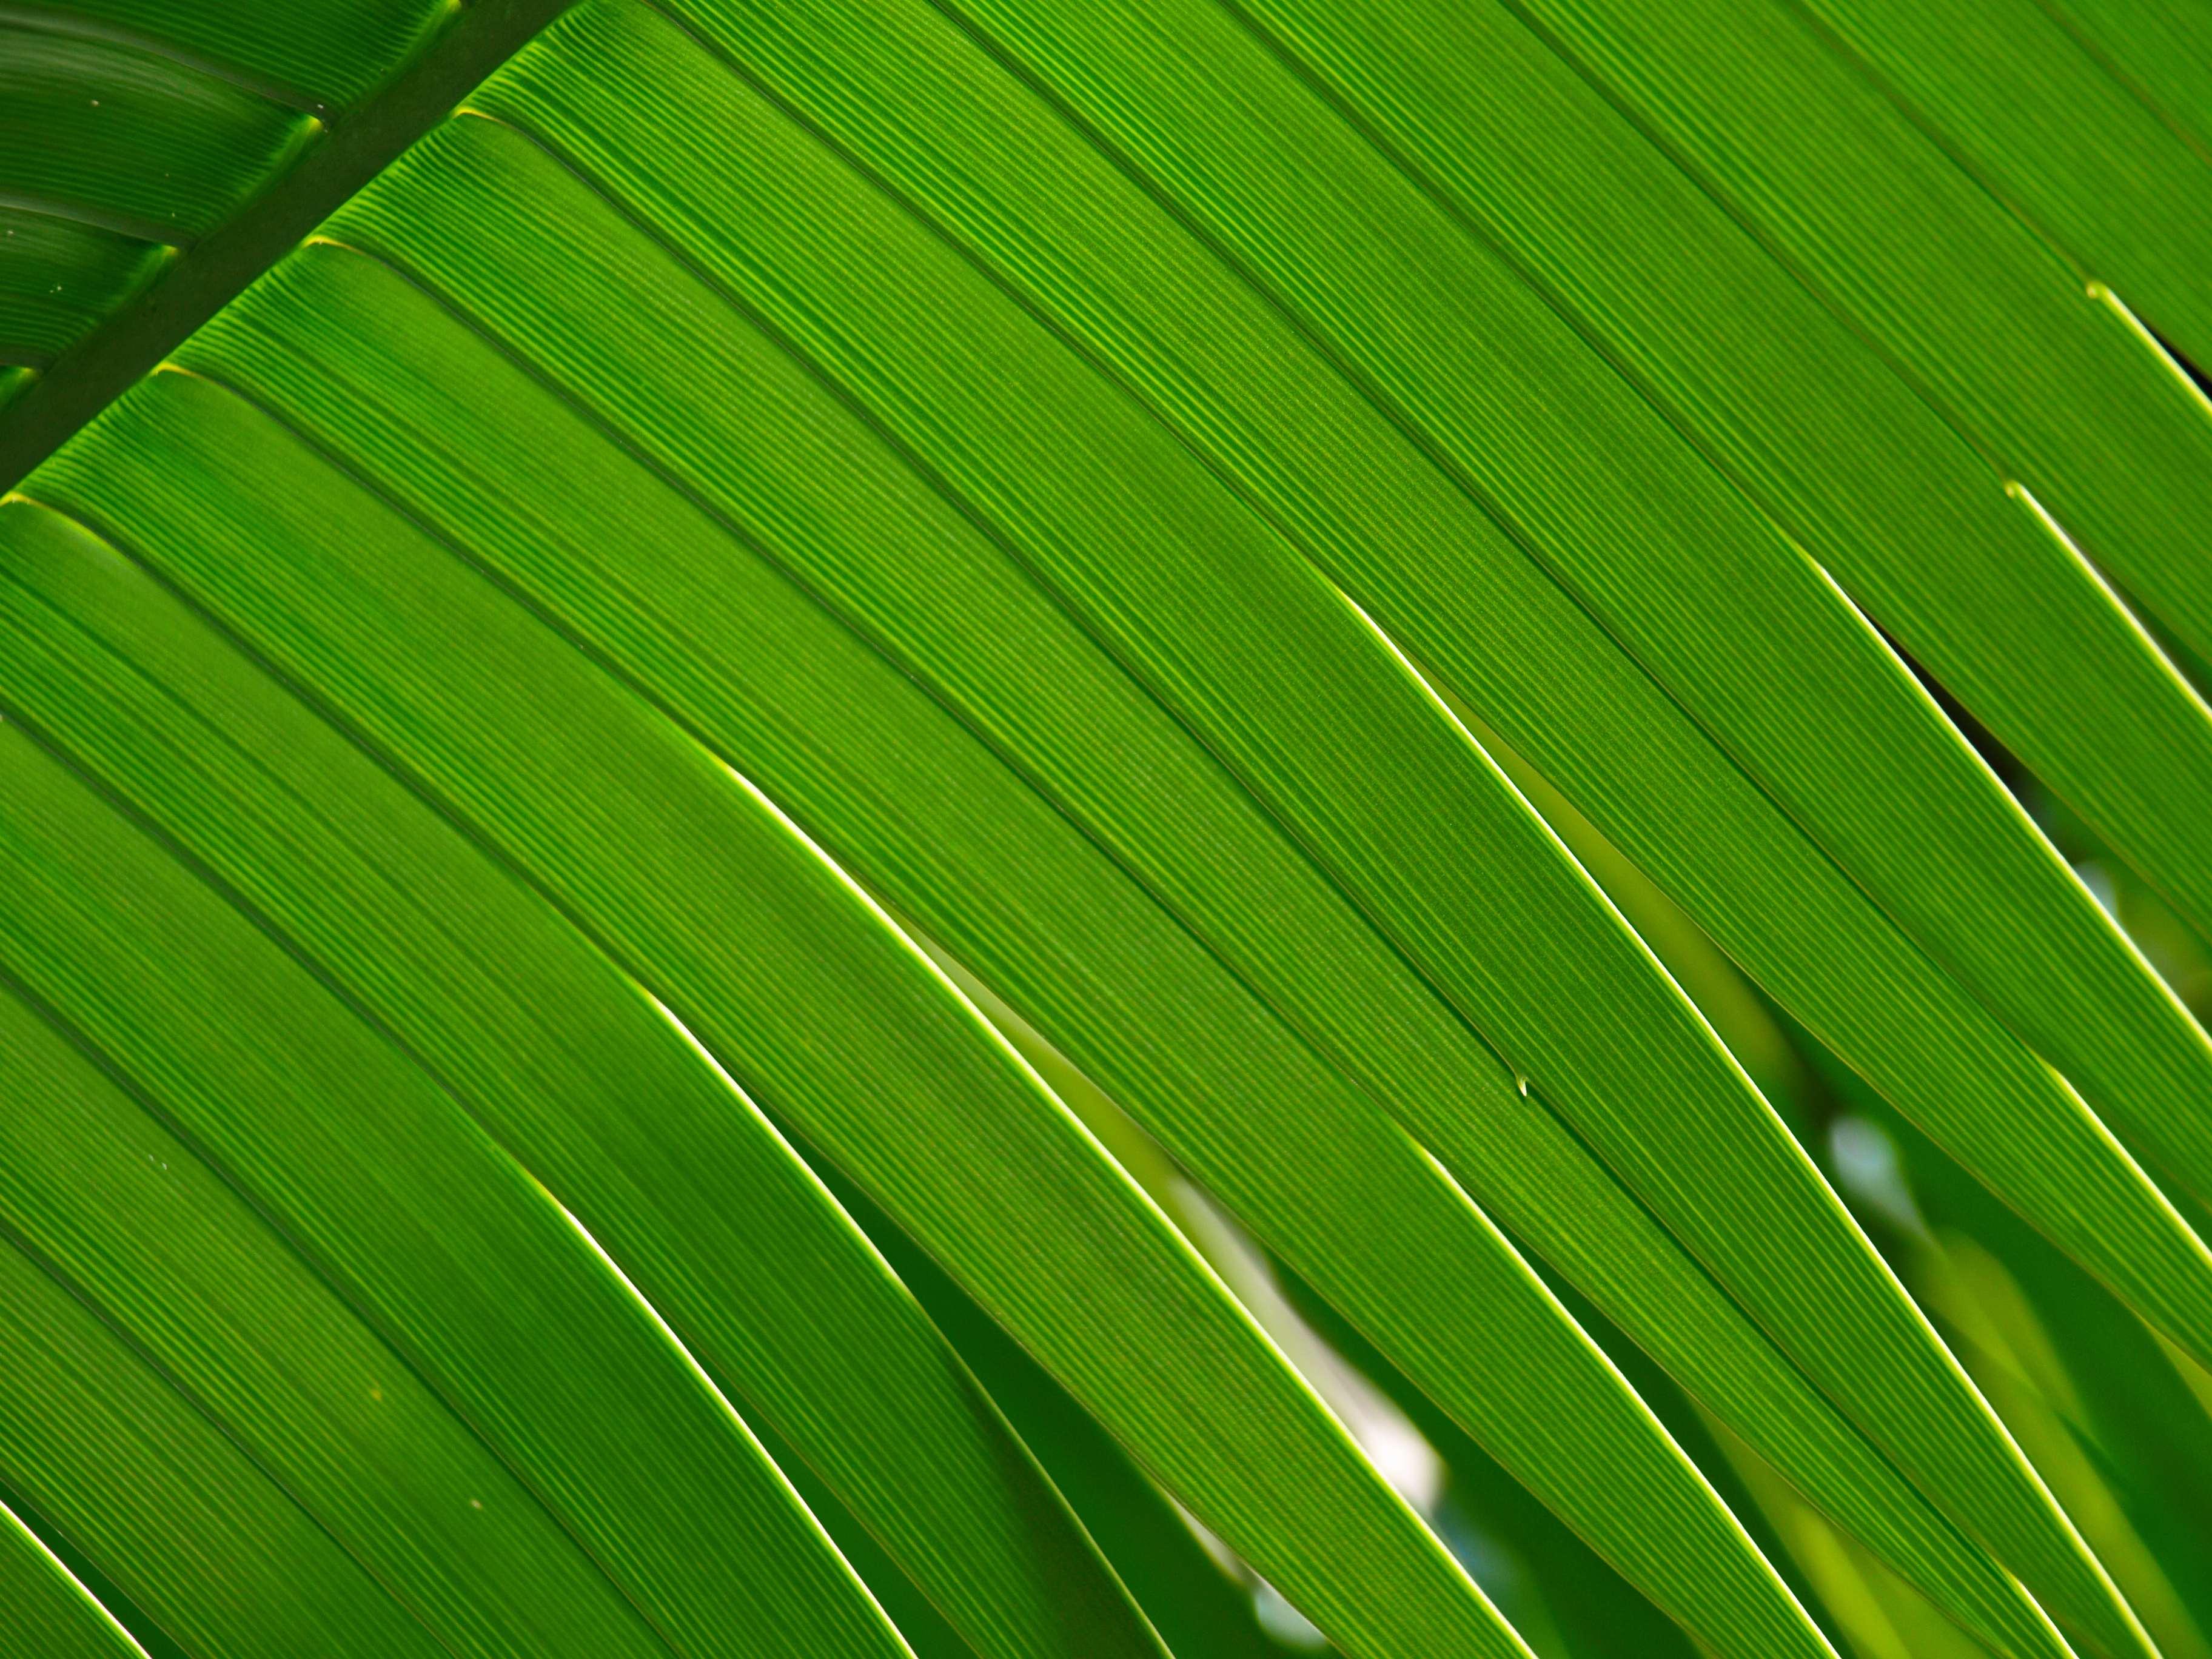
green, leaf, vegetation, close up, terrestrial plant, plant, macro photography, pattern, arecales, flower, banana leaf